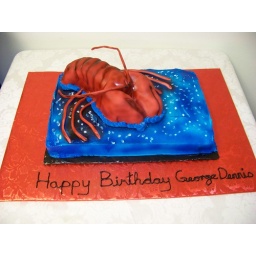
A 1/2 sheet marble cake covered in buttercream icing airbrushed blue with a carved crawfish sitting on top